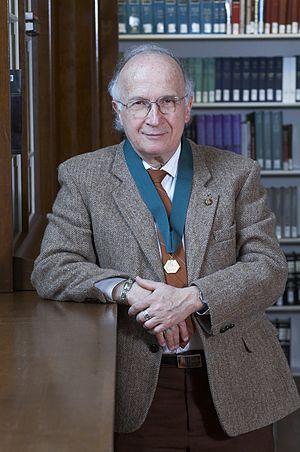
Roald Hoffmann, né Roald Safran, le 18 juillet 1937 à Zolotchiv en Pologne, est un chimiste américain. Il est colauréat avec Ken'ichi Fukui du prix Nobel de chimie de 1981.